Army-Navy "E" Award

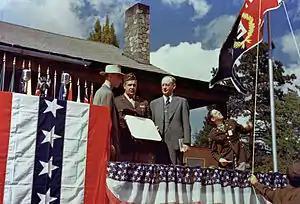
A large house with a stone chimney, decorated with bunting. An army officer runs a red and blue flag up a flagpole. In the foreground are two men in suits and one in an army uniform.

The Army-Navy "E" Award was an honor presented to companies and organizations during World War II whose production facilities achieved "Excellence in Production" ("E") of war equipment. The award was also known as the Army-Navy Production Award. The award was created to encourage industrial mobilization and production of war time materials. By war's end, the award had been earned by only 5% of the more than 85,000 companies involved in producing materials for the U.S. military's war effort.